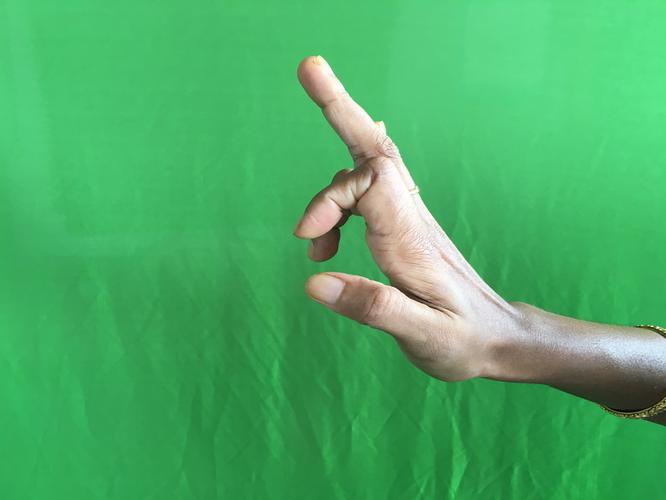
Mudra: Shukatundam
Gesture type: single_hand